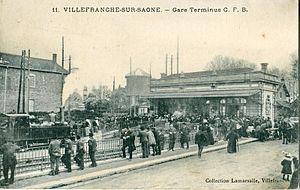
Carte postale ancienne éditée par Lamarsalle à Villefranche, n°11
Le Chemin de fer du Beaujolais est un ancien réseau de chemin de fer secondaire à voie métrique, constitué de deux lignes, dont le tracé se situe intégralement dans le département du Rhône en France. Aujourd'hui il subsiste de nombreux vestiges, notamment des gares et des ouvrages d'art.
L'histoire de Villefranche-sur-Saône commence par une création ex-nihilo en 1140 des sires de Beaujeu, désireux de tenir à distance la puissance du comte-archevêque de Lyon et d'avoir part au grand trafic européen. Passée sous le contrôle des Bourbons au début du XVᵉ siècle, elle a été promue capitale du Beaujolais en 1532 et dotée à ce titre d'importantes fonctions administratives. Quand cette fonction de commandement a décliné dans le nouveau cadre administratif issu de la Révolution française, la ville s'est inventée une vocation industrielle basée principalement sur le textile et la métallurgie. Quand, à leur tour, ces activités ont périclité du fait de la concurrence internationale, tirant profit de sa situation sur le grand axe de circulation séquano-rhodanien et devenue un véritable nœud autoroutier, elle s'est muée en centre de services non seulement au niveau local du Beaujolais mais aussi au plan national.